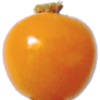
Label: physalis